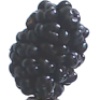
Label: mulberry